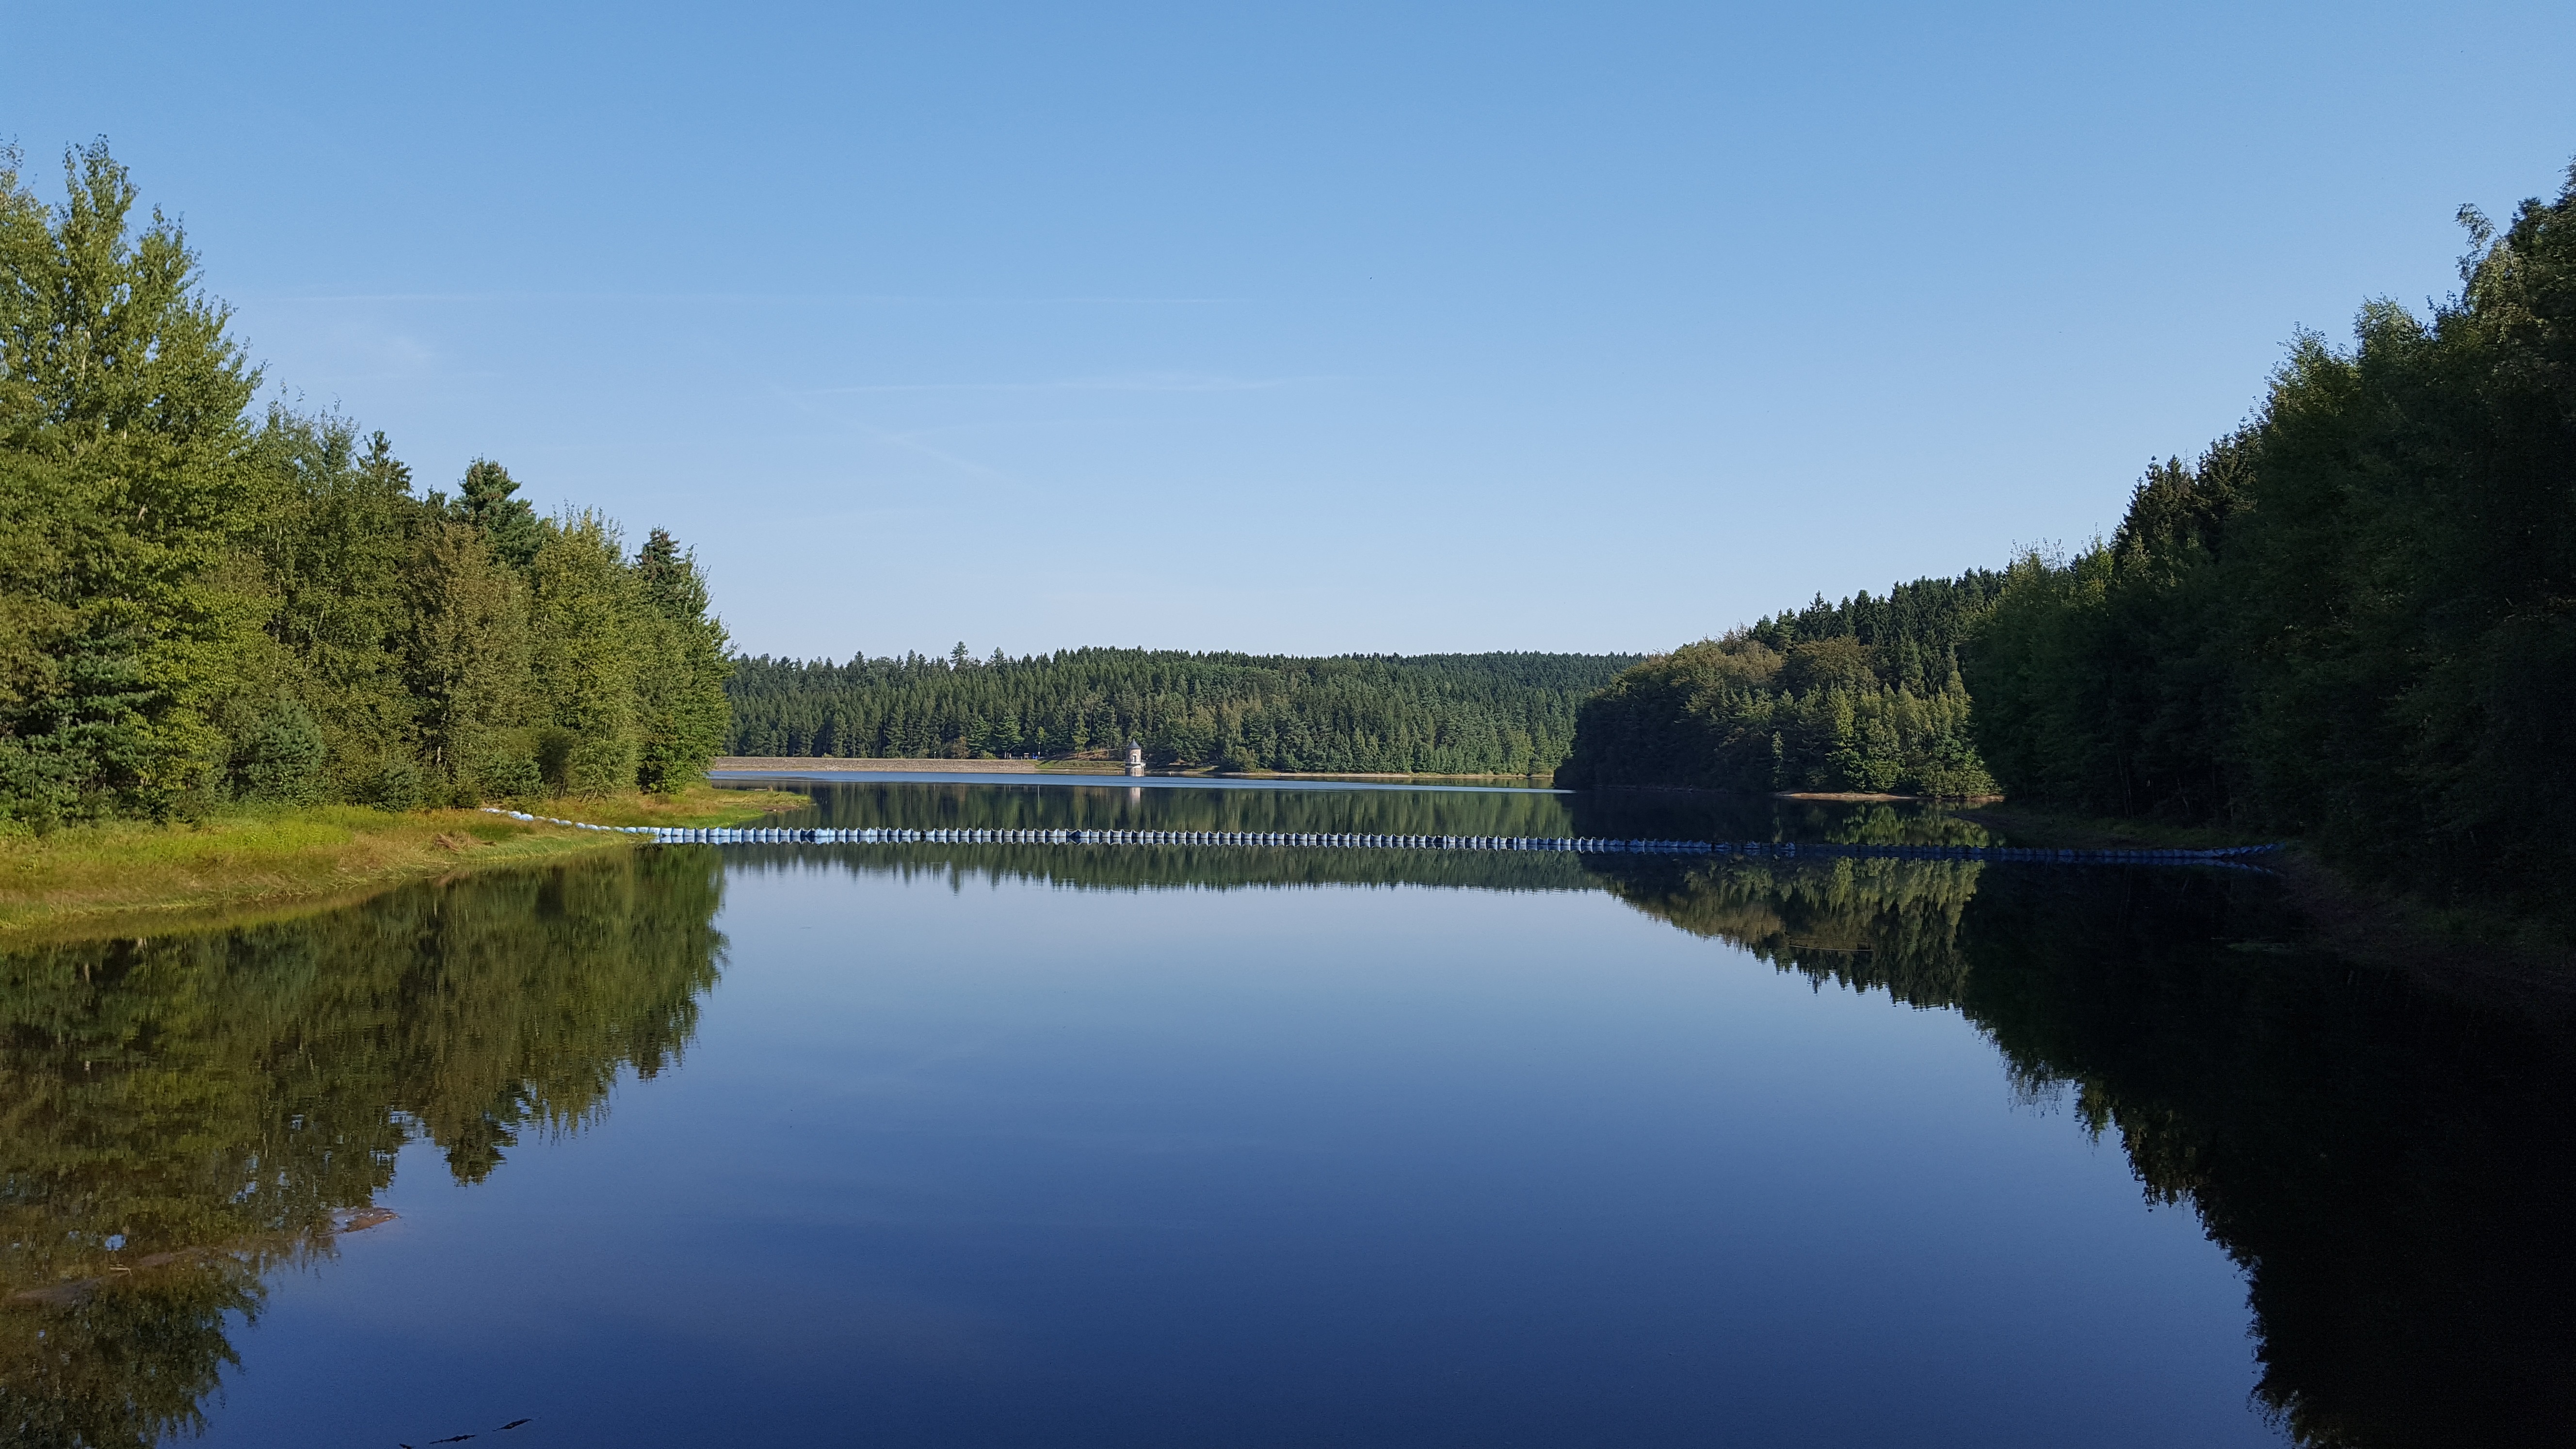
tree, lake, river, pond, reflection, dam, reservoir, waterway, body of water, bank, channel, loch, ore mountains, tarn, drinking water, stollberg